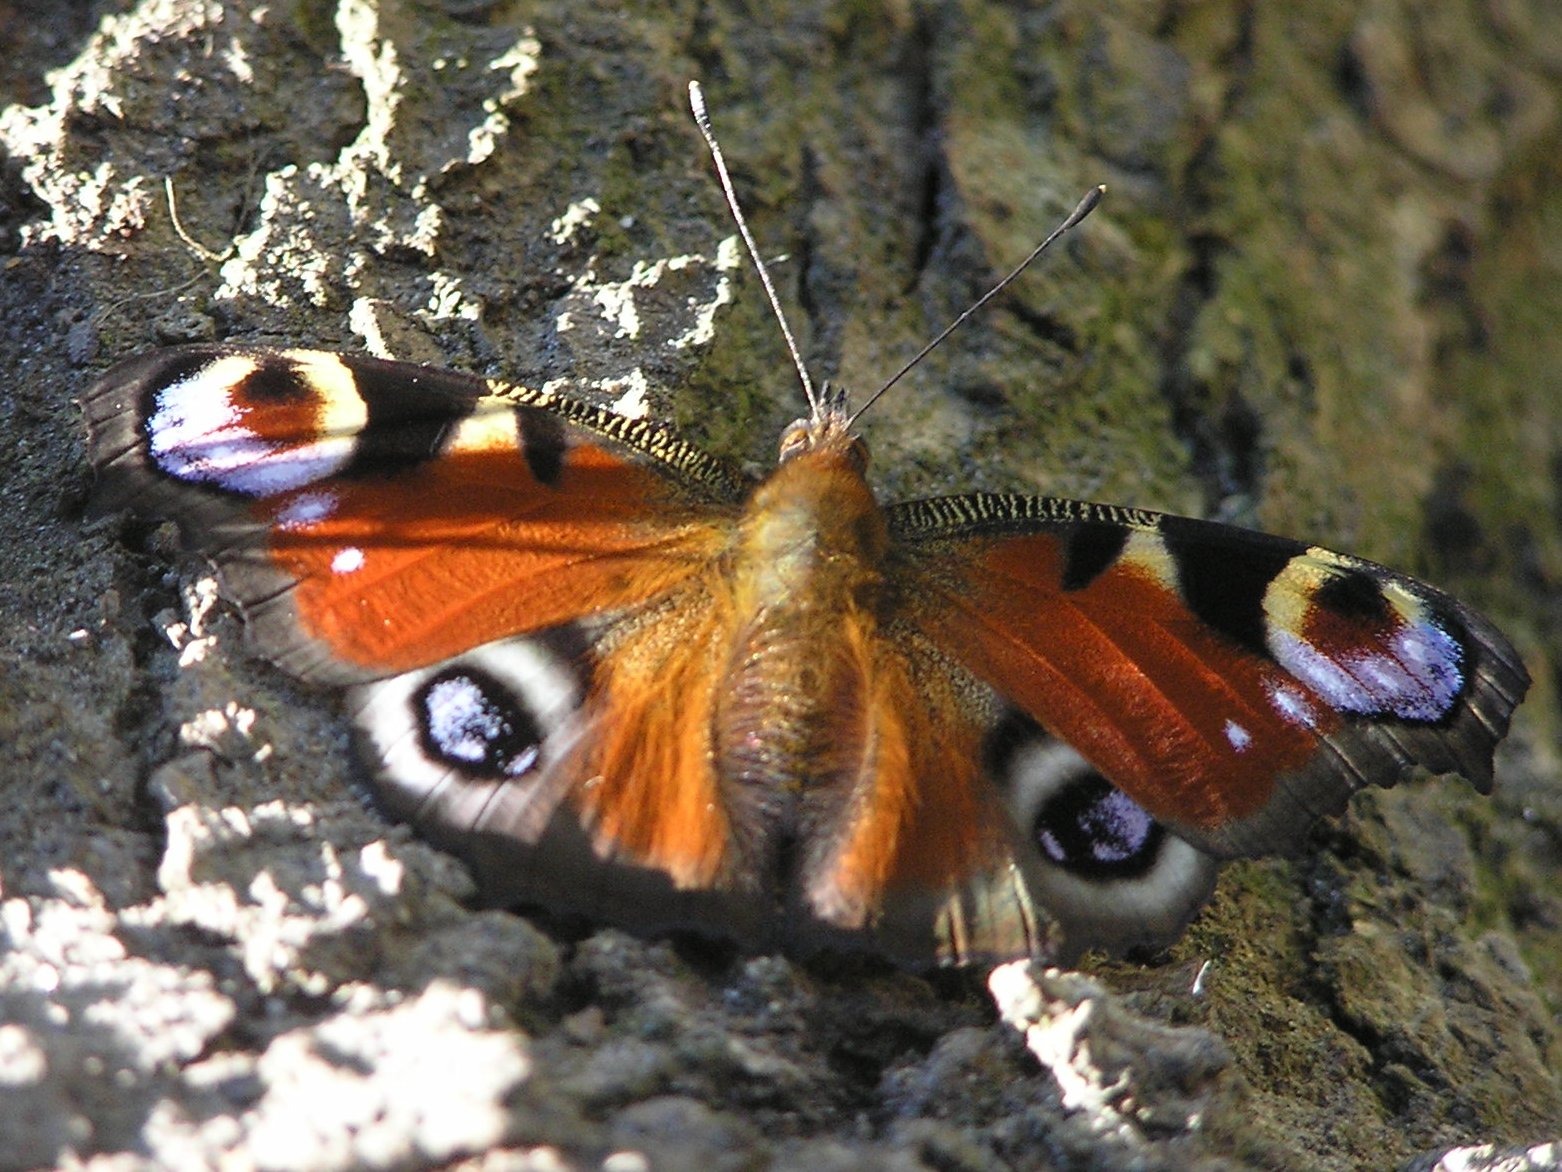
nature, wildlife, insect, moth, butterfly, fauna, invertebrate, animals, macro photography, arthropod, pollinator, moths and butterflies